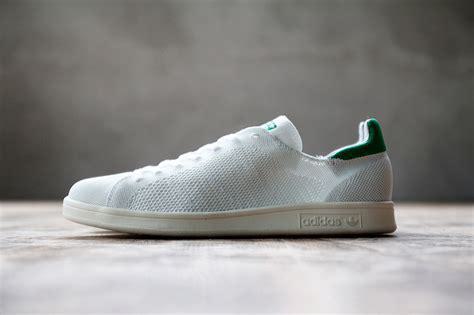
Brand: adidas
Model: Originals Stan Smith